Question: Please indicate a possible affordance area of baseball bat that can be used for holding
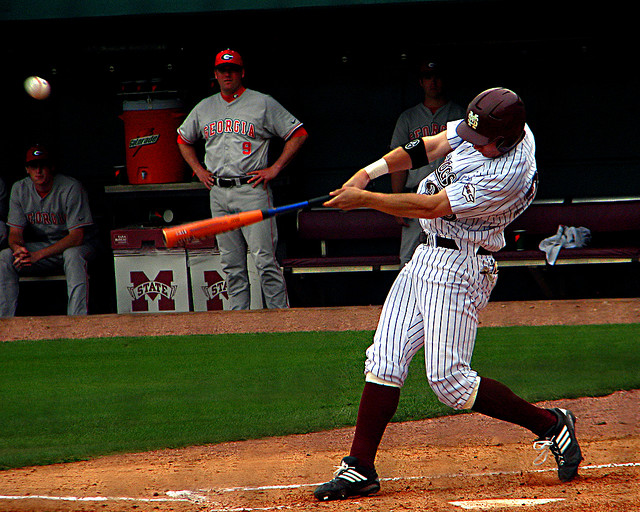
Answer: [314.947, 179.649, 369.965, 212.211]